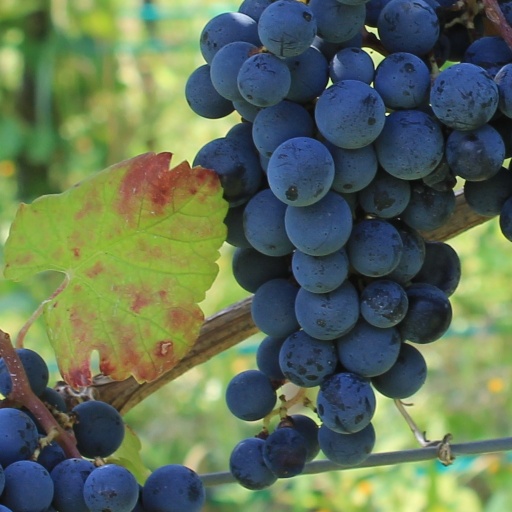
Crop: grape